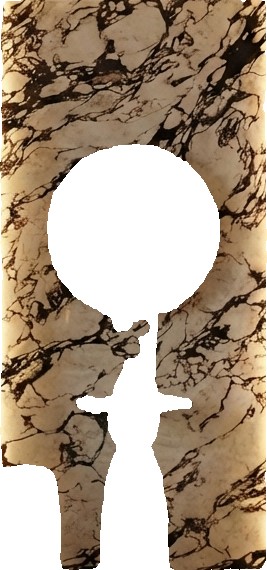
Surface category: wall